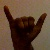
The image shows a hand gesture representing the letter 'Y' in Indian Sign Language.